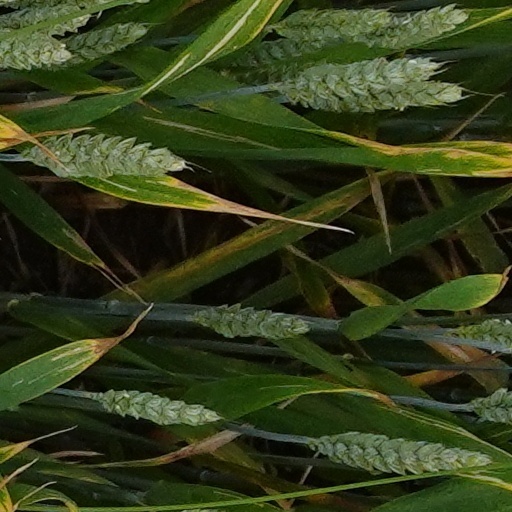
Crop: wheat